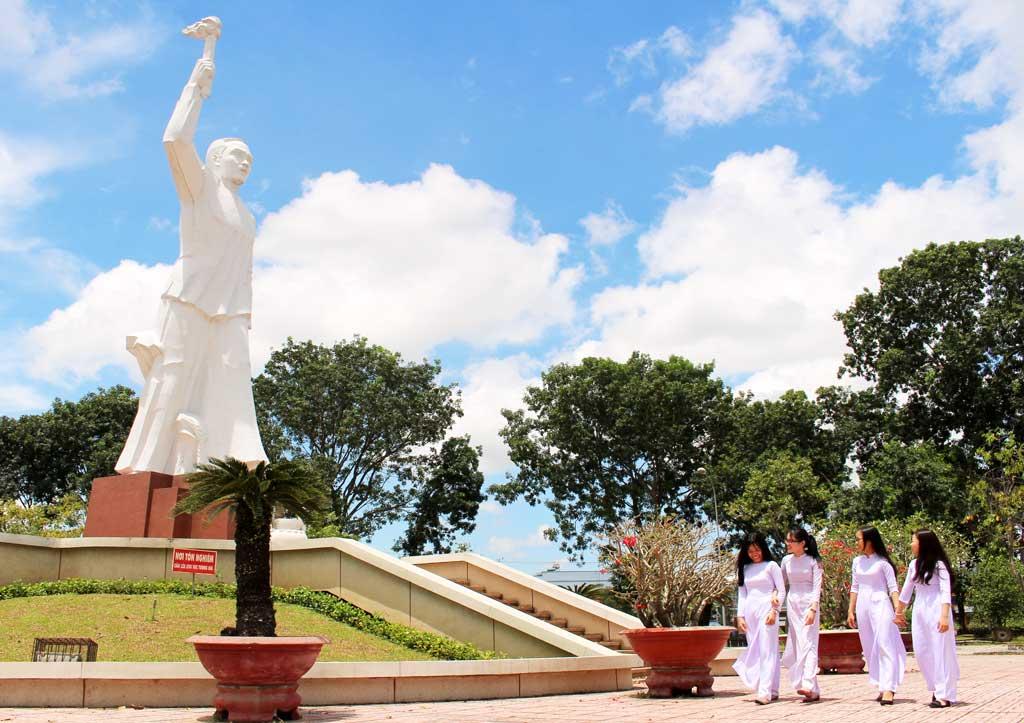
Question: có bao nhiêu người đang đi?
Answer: có bốn người đang đi